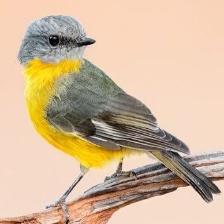
Species: EASTERN YELLOW ROBIN
Scientific name: EOPSALTRIA AUSTRALIS
ImageNet parent category: robin